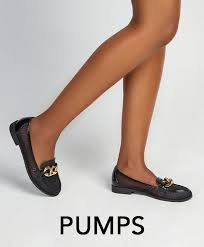
Label: Clog